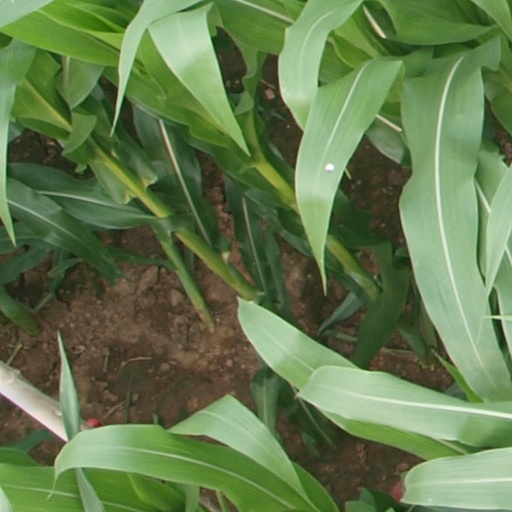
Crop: maize; corn